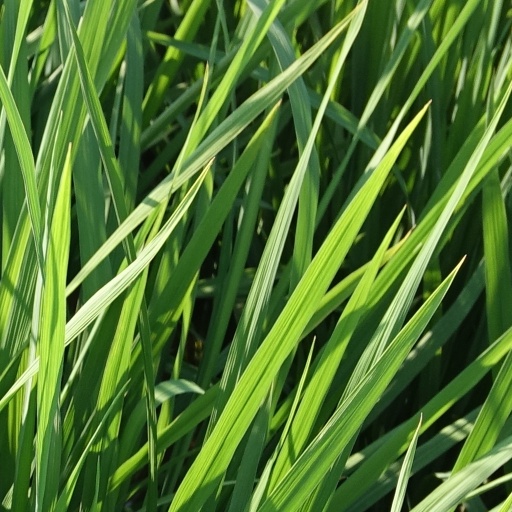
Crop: rice